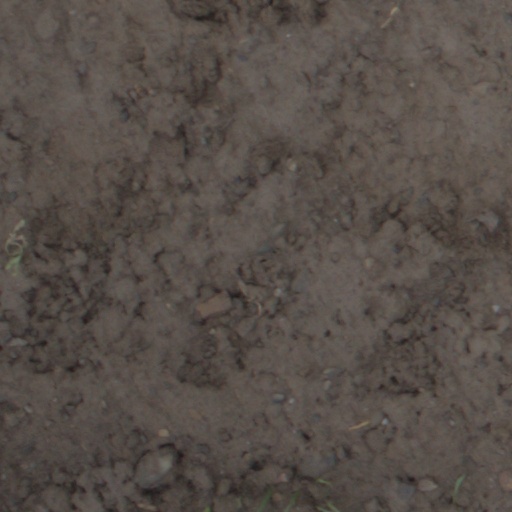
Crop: wheat